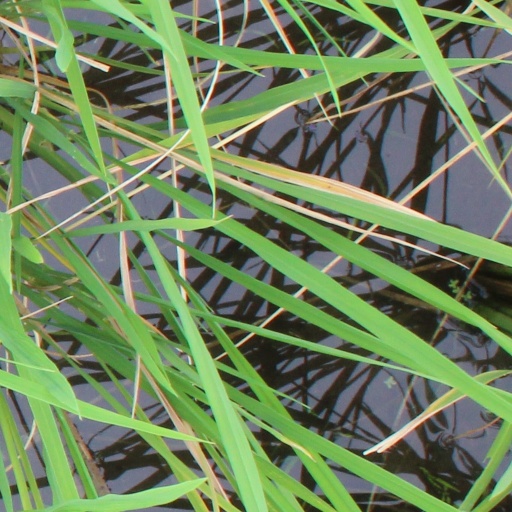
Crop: rice